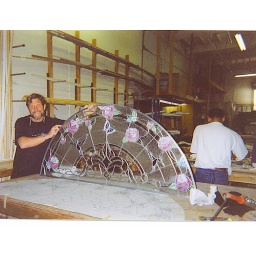
near the end of building a leaded glass window. photos of more unique work to follow!